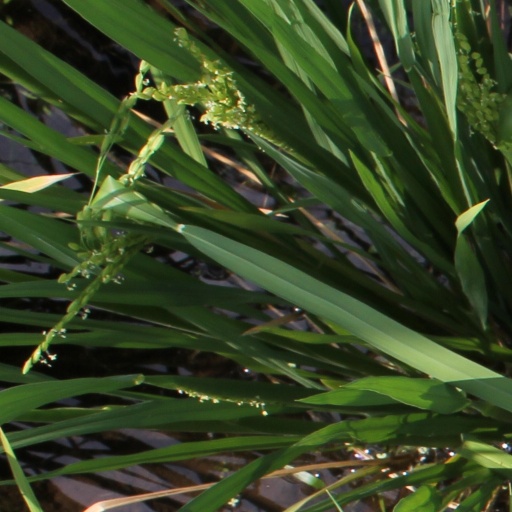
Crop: rice